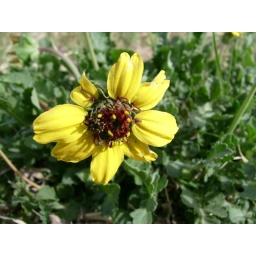
in the park across the street from our house